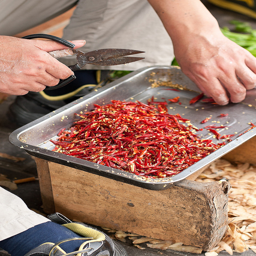
A man that is cutting something into smaller pieces.
A person with some scissors cutting things on a tray.
A man cuts up an item on a tray with scissors.
A man is cutting up red peppers with sheers.
He is dropping those peppers with a pair of chef scissors.